Mico Kaufman

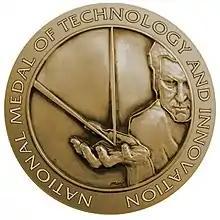
Kaufman's winning design for the National Medal of Technology and Innovation

His design was selected for the National Medal of Technology and Innovation award. He was a member of the Society of Medalists. In January 2016 he published his book A Chiseler's True Story: The Art of Mico Kaufman.